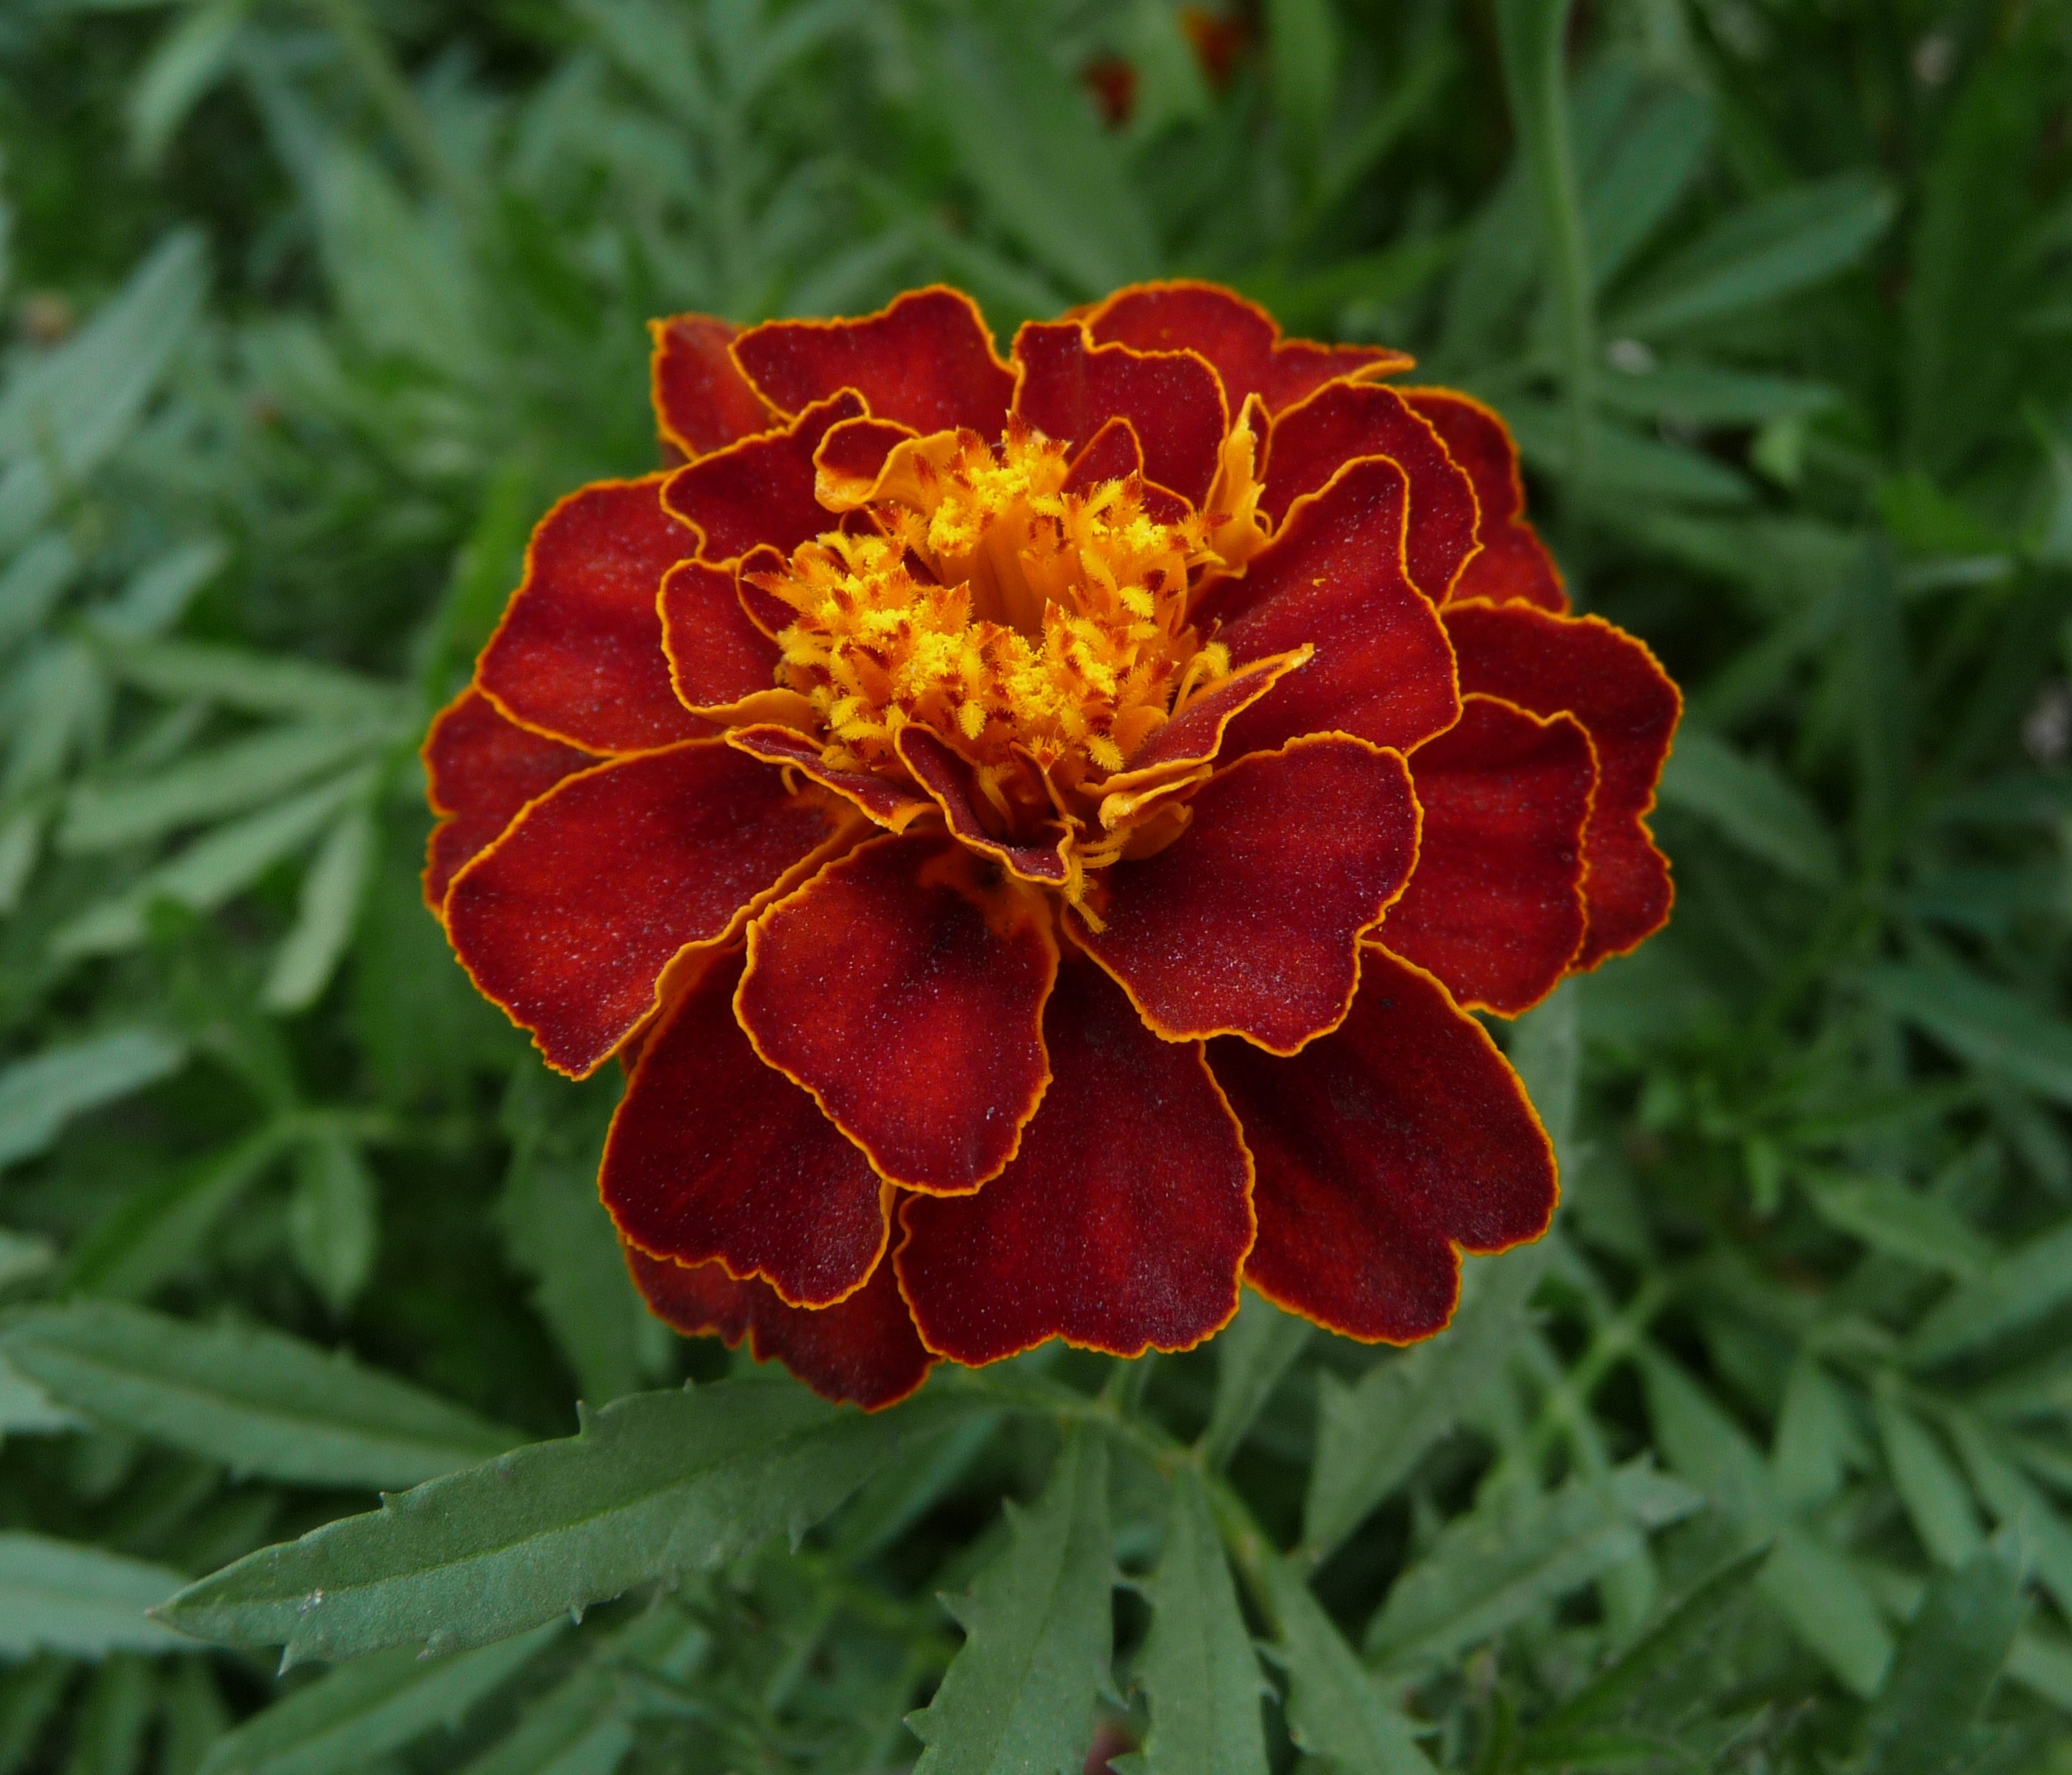
blossom, plant, flower, petal, orange, green, red, color, macro, botany, blooming, yellow, garden, flora, wildflower, petals, growing, macro photography, flowering plant, french marigold, annual plant, land plant